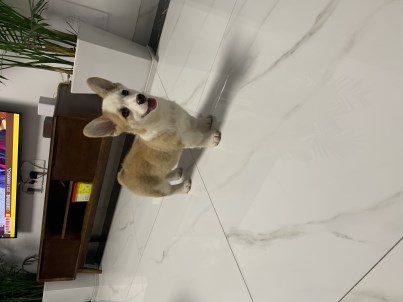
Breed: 2909-n000116-Cardigan